Moses (Skoryk)

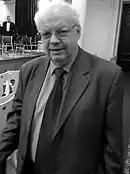
Myroslav Skoryk

Franko's poem was conceived as an allegory of the Ukrainian people, which he saw as having great potential but weakened by political division. The poem, based on the Moses of the Bible, sees Moses, after forty years leading the Children of Israel in the desert, under attack from a revolt by Dathan and Abiram. Moses leaves the camp to meditate; in his absence, the Israelites worship the Golden Calf. In the desert, Moses is tempted by an evil spirit, Azazel, and also by the ghost of his mother Jochebed, who seek to get him to renounce God (Jehovah). Jehovah creates a storm in which Moses is swept away. The Israelites immediately panic and condemn Dathan and Abiram to death. Joshua prepares to lead them to the Promised Land.